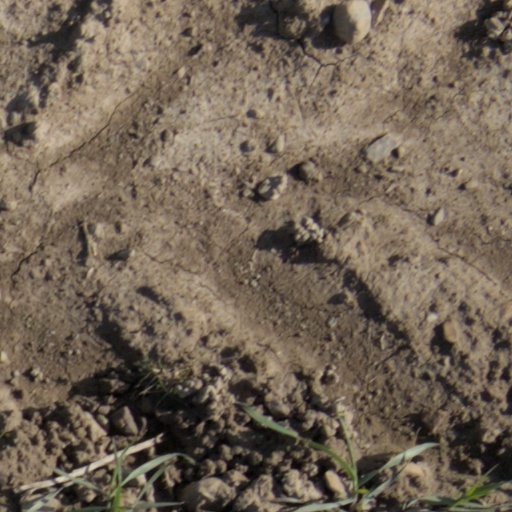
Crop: wheat